Hovertank One

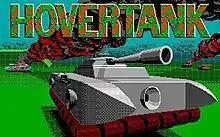
"Hovertank One" title screen

Hovertank One, also known under a variety of other names (Hovertank or Hovertank 3D), is a vehicular combat game developed by id Software and published by Softdisk in April 1991.